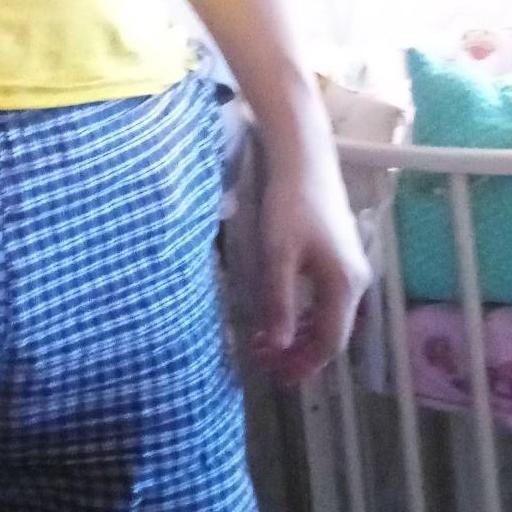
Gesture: no_gesture